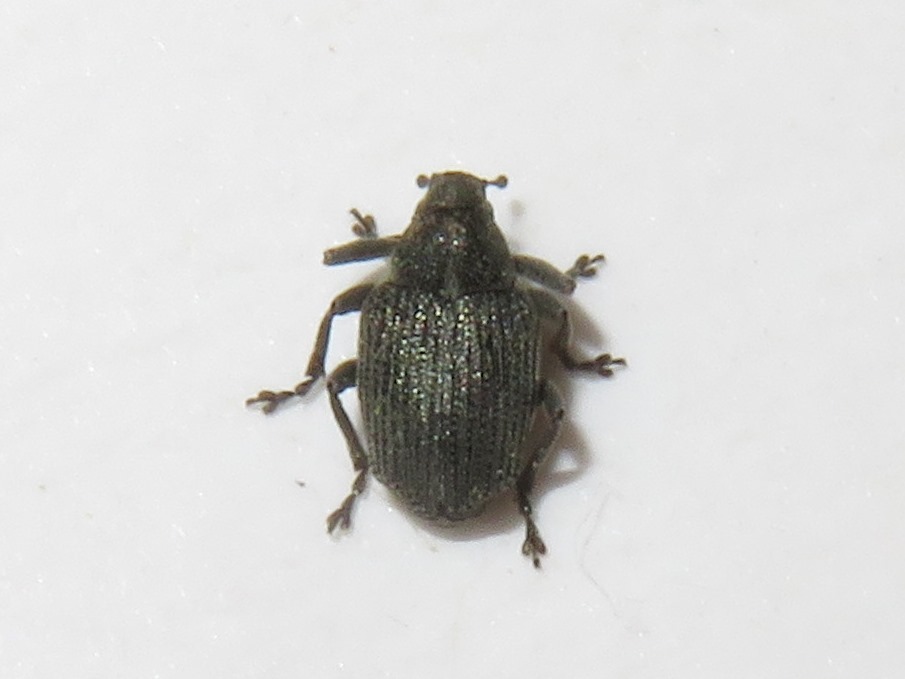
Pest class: Cabbage_seedpod_weevil